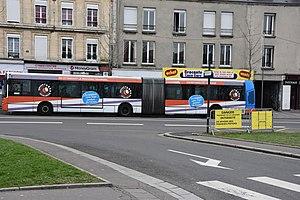
Bus de substitution à l'arrêt provisoire gare SNCF janvier 2018
Le transport léger guidé de Caen, désigné commercialement comme un tramway, est un ancien système de transport routier, à roulement sur pneus et à guidage par un rail central, utilisant la technologie du TVR de Bombardier, et desservant la ville de Caen, préfecture du Calvados, en région Normandie, de 2002 à 2017.